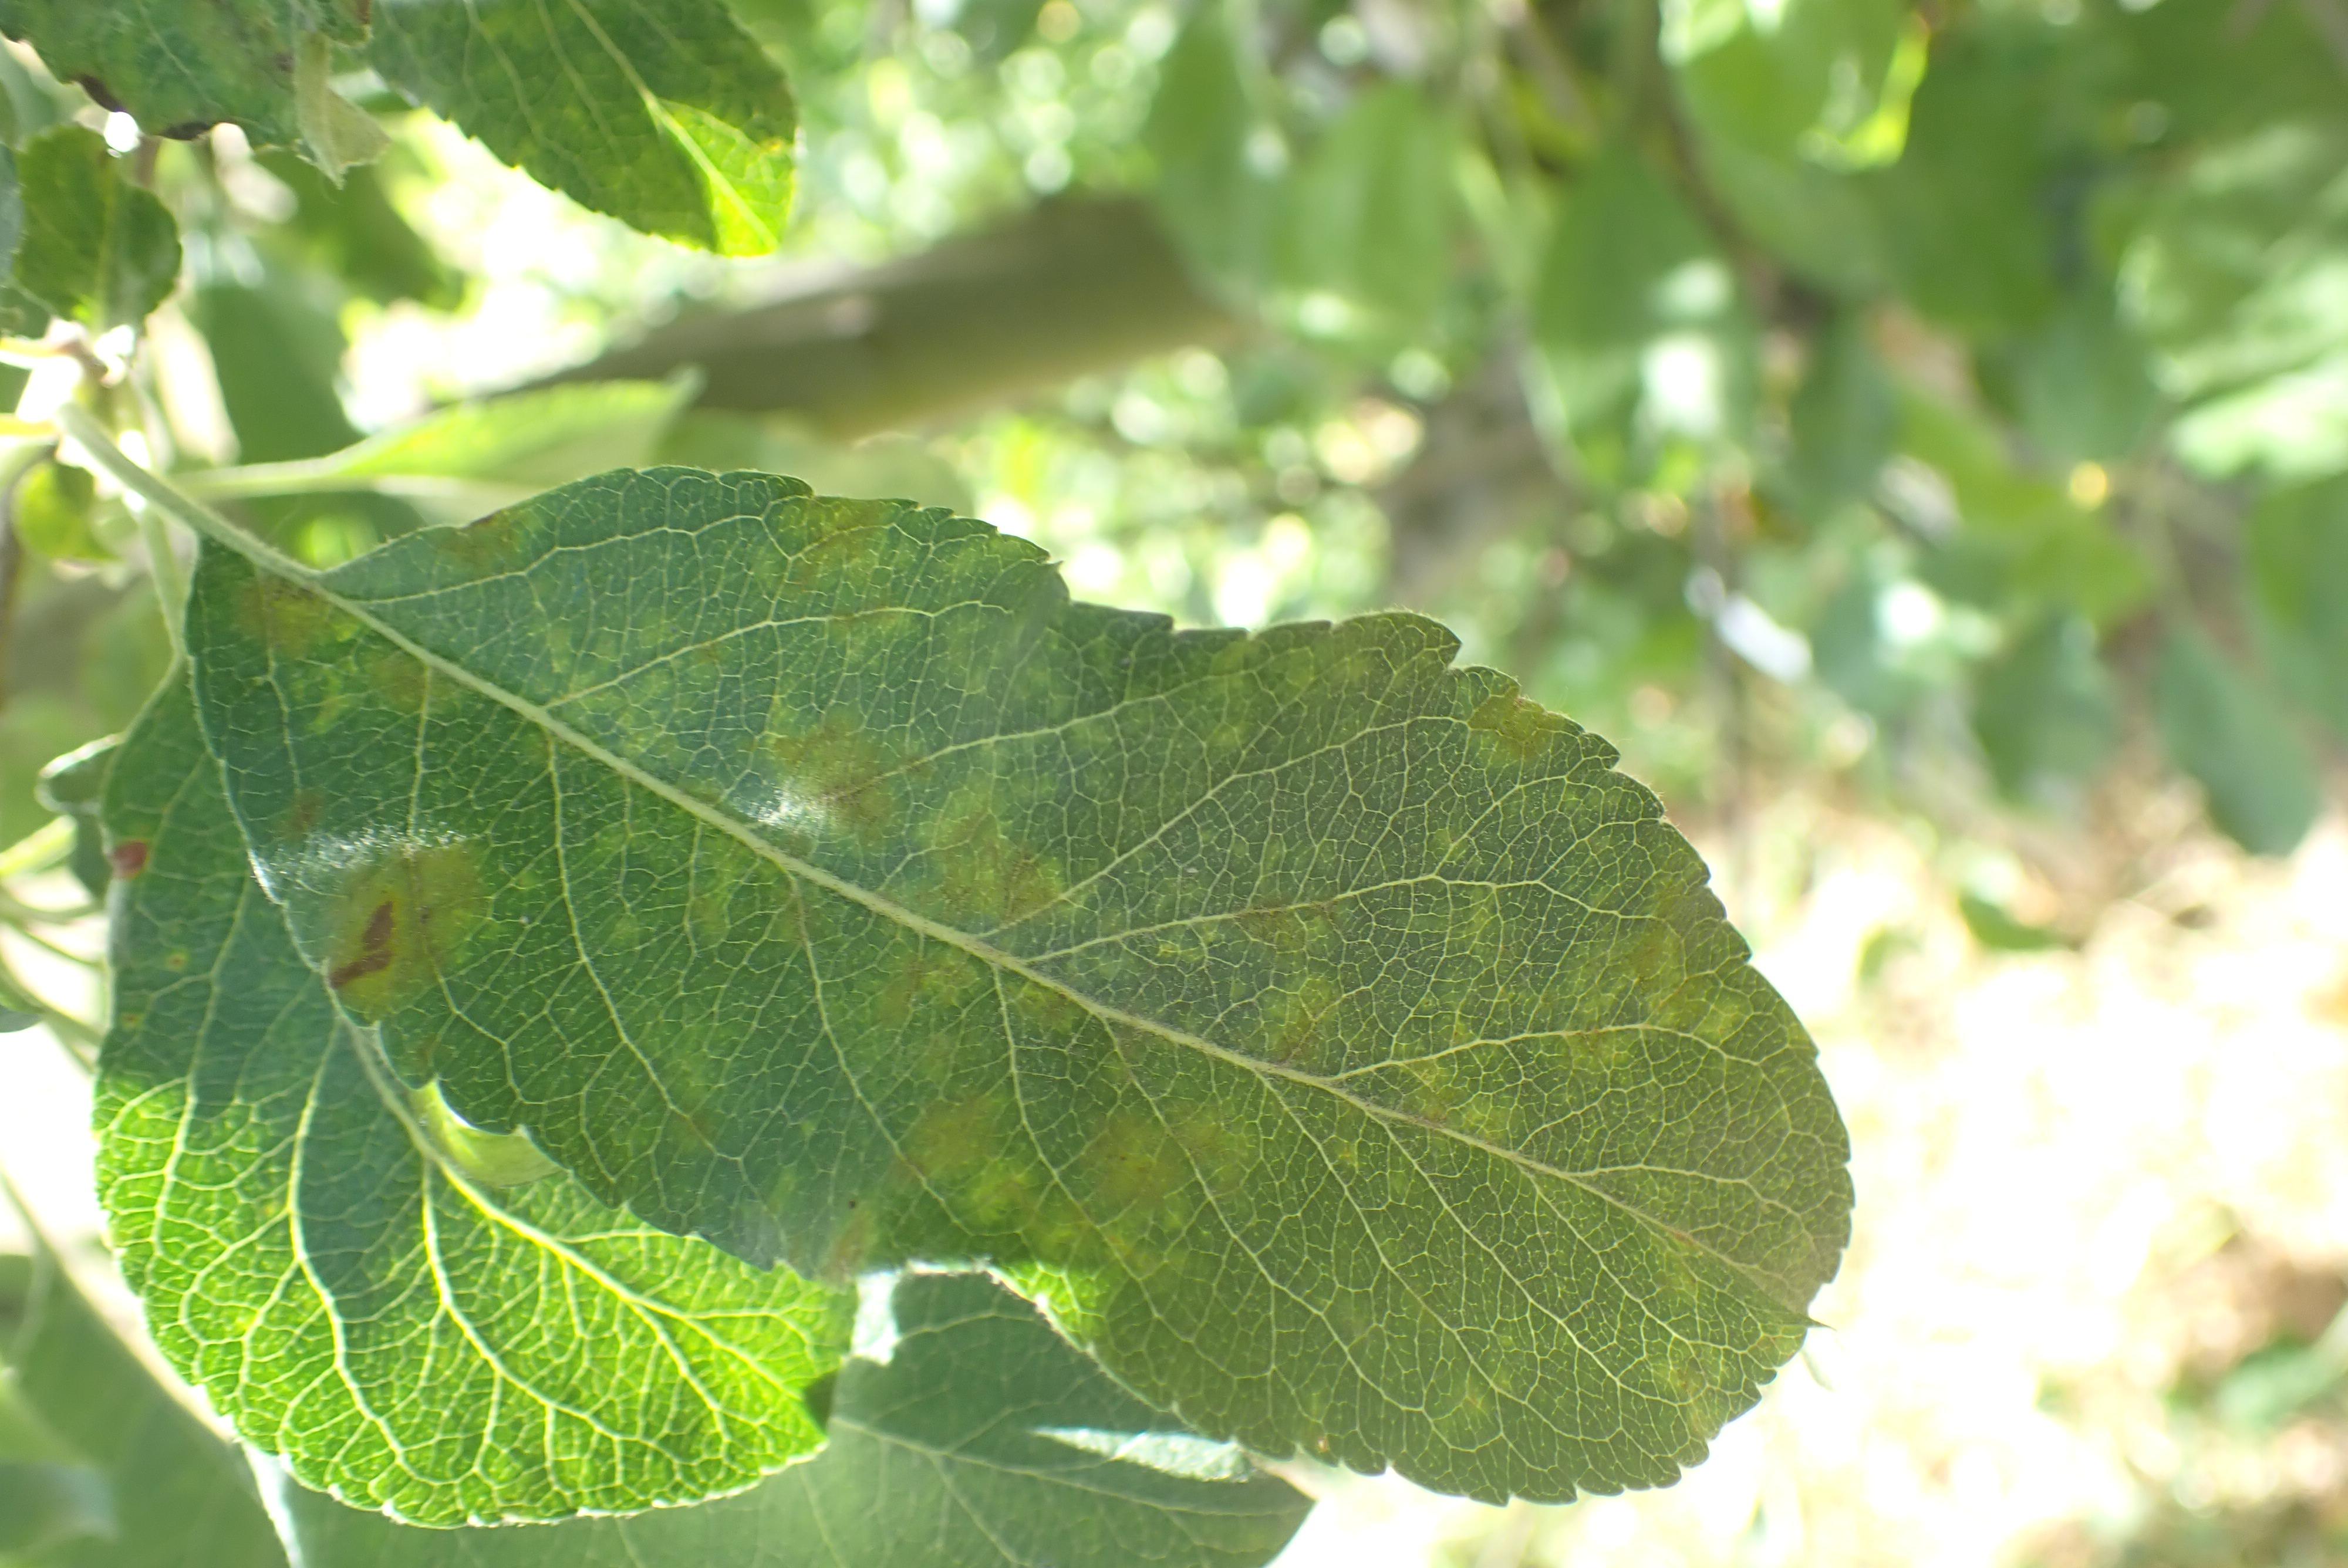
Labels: scab